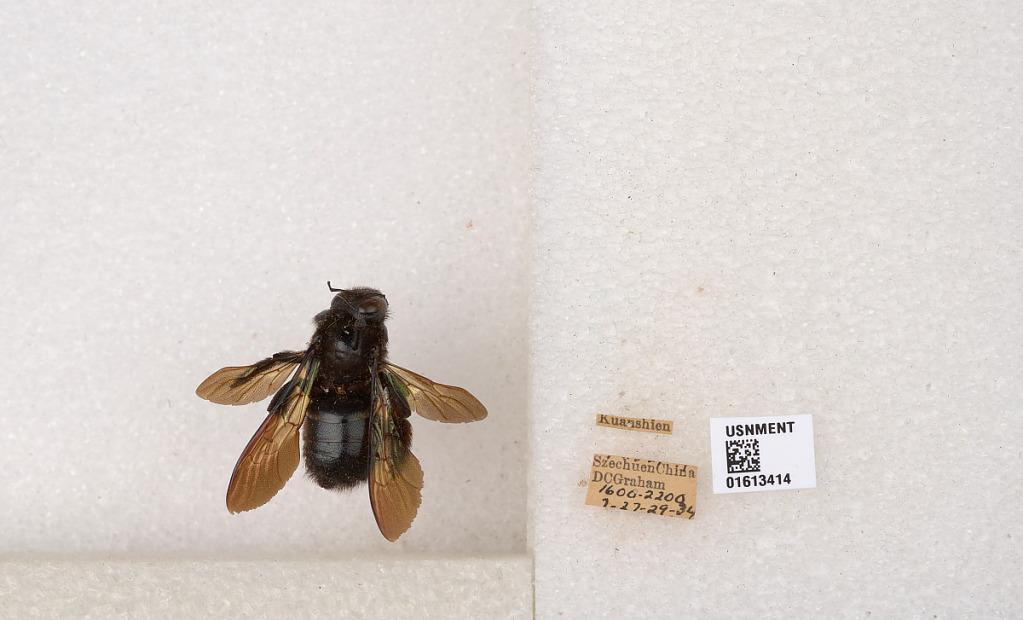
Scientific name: Xylocopa (Biluna) tranquebarorum tranquebarorum (Swederus)
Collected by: D. Graham
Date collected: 1934-7-27
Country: China
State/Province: Sichuan
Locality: Kuanshien